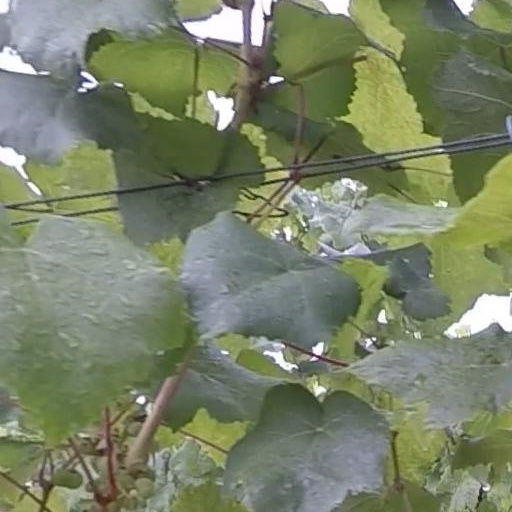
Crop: grape